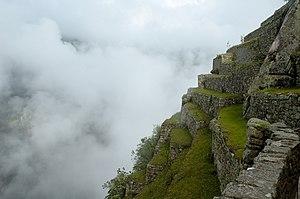
Champs en terrasse au Machu Picchu, Pérou.